Ryszard Milewski

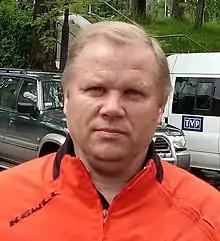

Ryszard Milewski (born 4 September 1957) is a Polish professional football manager and former player who played as a defender.